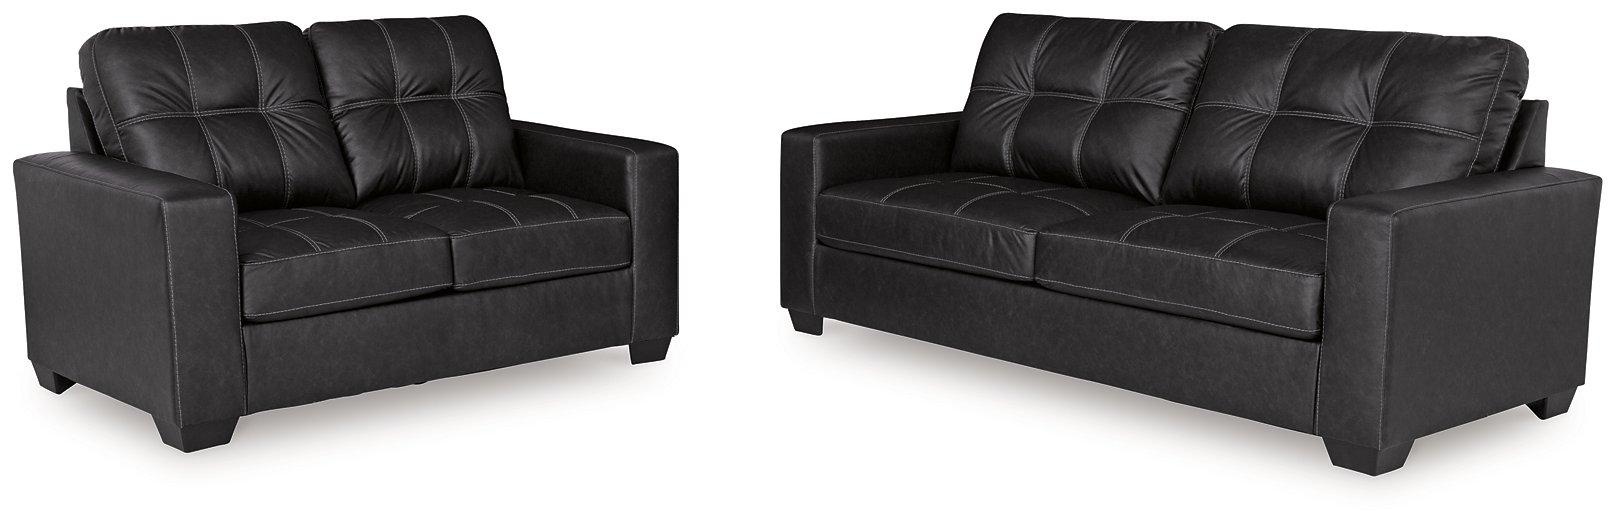
Barlin Mills Living Room Set
Dynamic duo. Sporting an organic abstract and watery, wonderful palette, this 2-piece framed wall art set is a natural fit for virtually any space. More About This Product Special Features Framed Product Details Framed gallery wrapped canvas Giclee reproduction Sawtooth hanger Clean with a soft, dry cloth Weight & Dimensions Dimensions Full Dimension 26W x 2D x 26H Weight Weight 13lbs.
Brand: Ashley Furniture
Category: Furniture > Furniture Sets > Living Room Furniture Sets